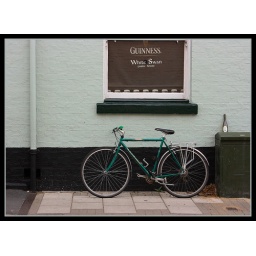
Kingston Street, Cambridge. I spotted the green bike against the rest of the green shades here and had to take a picture:-)